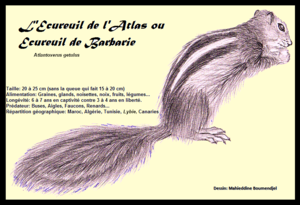
L'Écureuil de Barbarie ou Écureuil de Berbérie est l'unique espèce du genre Atlantoxerus. Ce mammifère est un rongeur de la famille des Sciuridae, endémique du Maroc et de l’Ouest algérien.